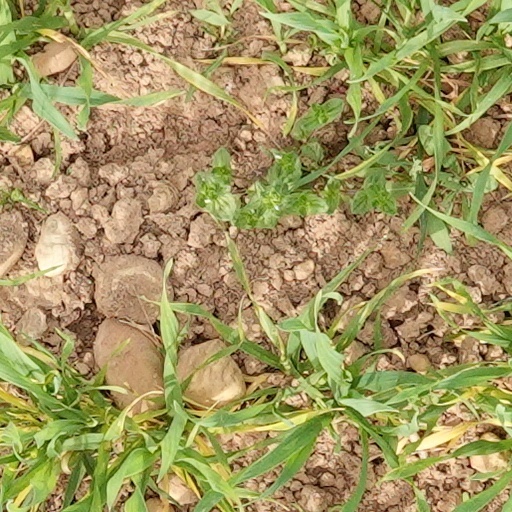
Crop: wheat